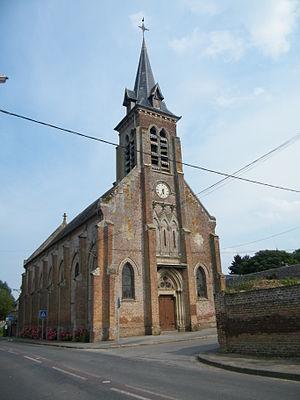
église.
L'église Saint-Quentin d'Halloy-lès-Pernois est située sur le territoire de la commune d'Halloy-lès-Pernois, dans le département de la Somme, à l'est d'Abbeville.
Halloy-lès-Pernois est une commune française située dans le département de la Somme, en région Hauts-de-France.